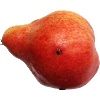
Label: red_pear